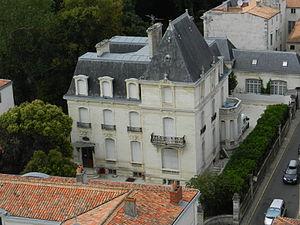
Actuellement annexe de la Préfecture de Charente-Maritime. Ancien Siège du Conseil Général de Charente-Maritime. Ancienne maison de la famille Vieljeux. Située au 3 rue de la monnaie à La Rochelle Photo prise depuis le sommet de la Tour de la Lanterne.
François Paul Auguste « Léonce » Vieljeux, né le 12 avril 1865 aux Vans et mort le 2 septembre 1944, est un armateur, colonel de réserve devenu maire de La Rochelle. Déporté pour faits de résistance, il est exécuté dans la nuit du 1ᵉʳ au 2 septembre 1944.